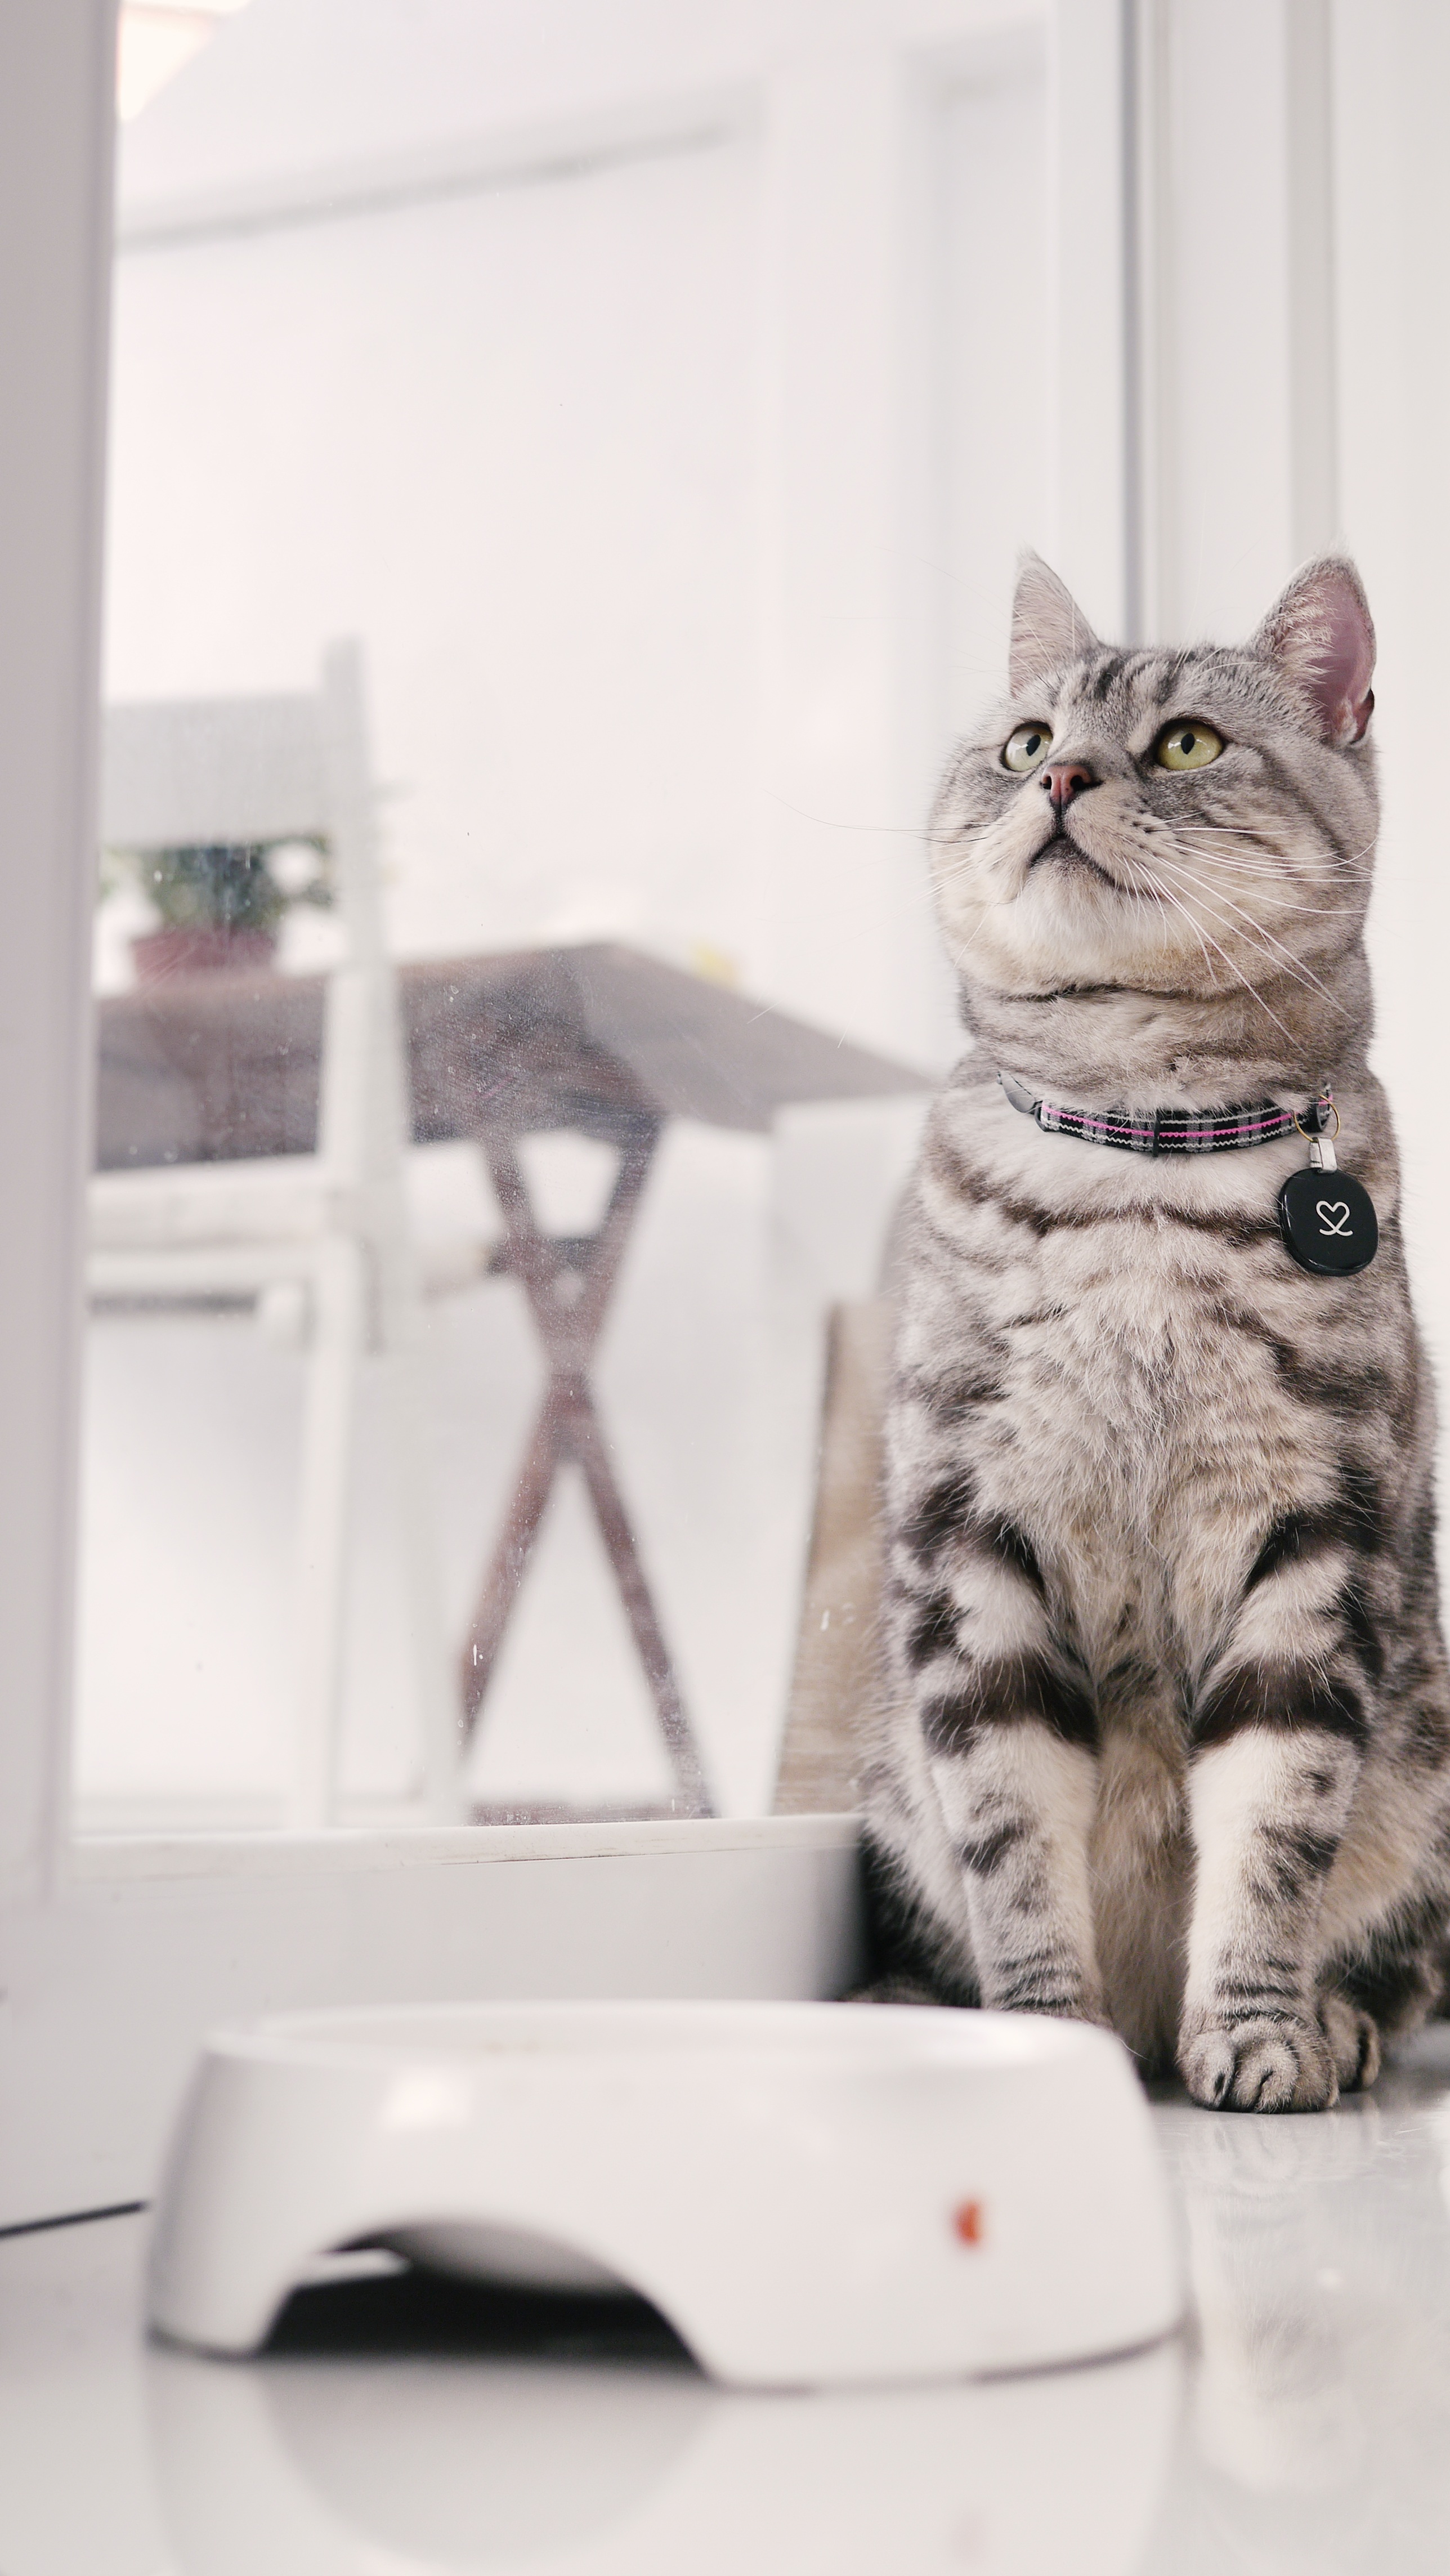
white, pet, cat, mammal, sitting position, cat mia, small to medium sized cats, cat like mammal, american shorthair, introduction to american shorthair cat